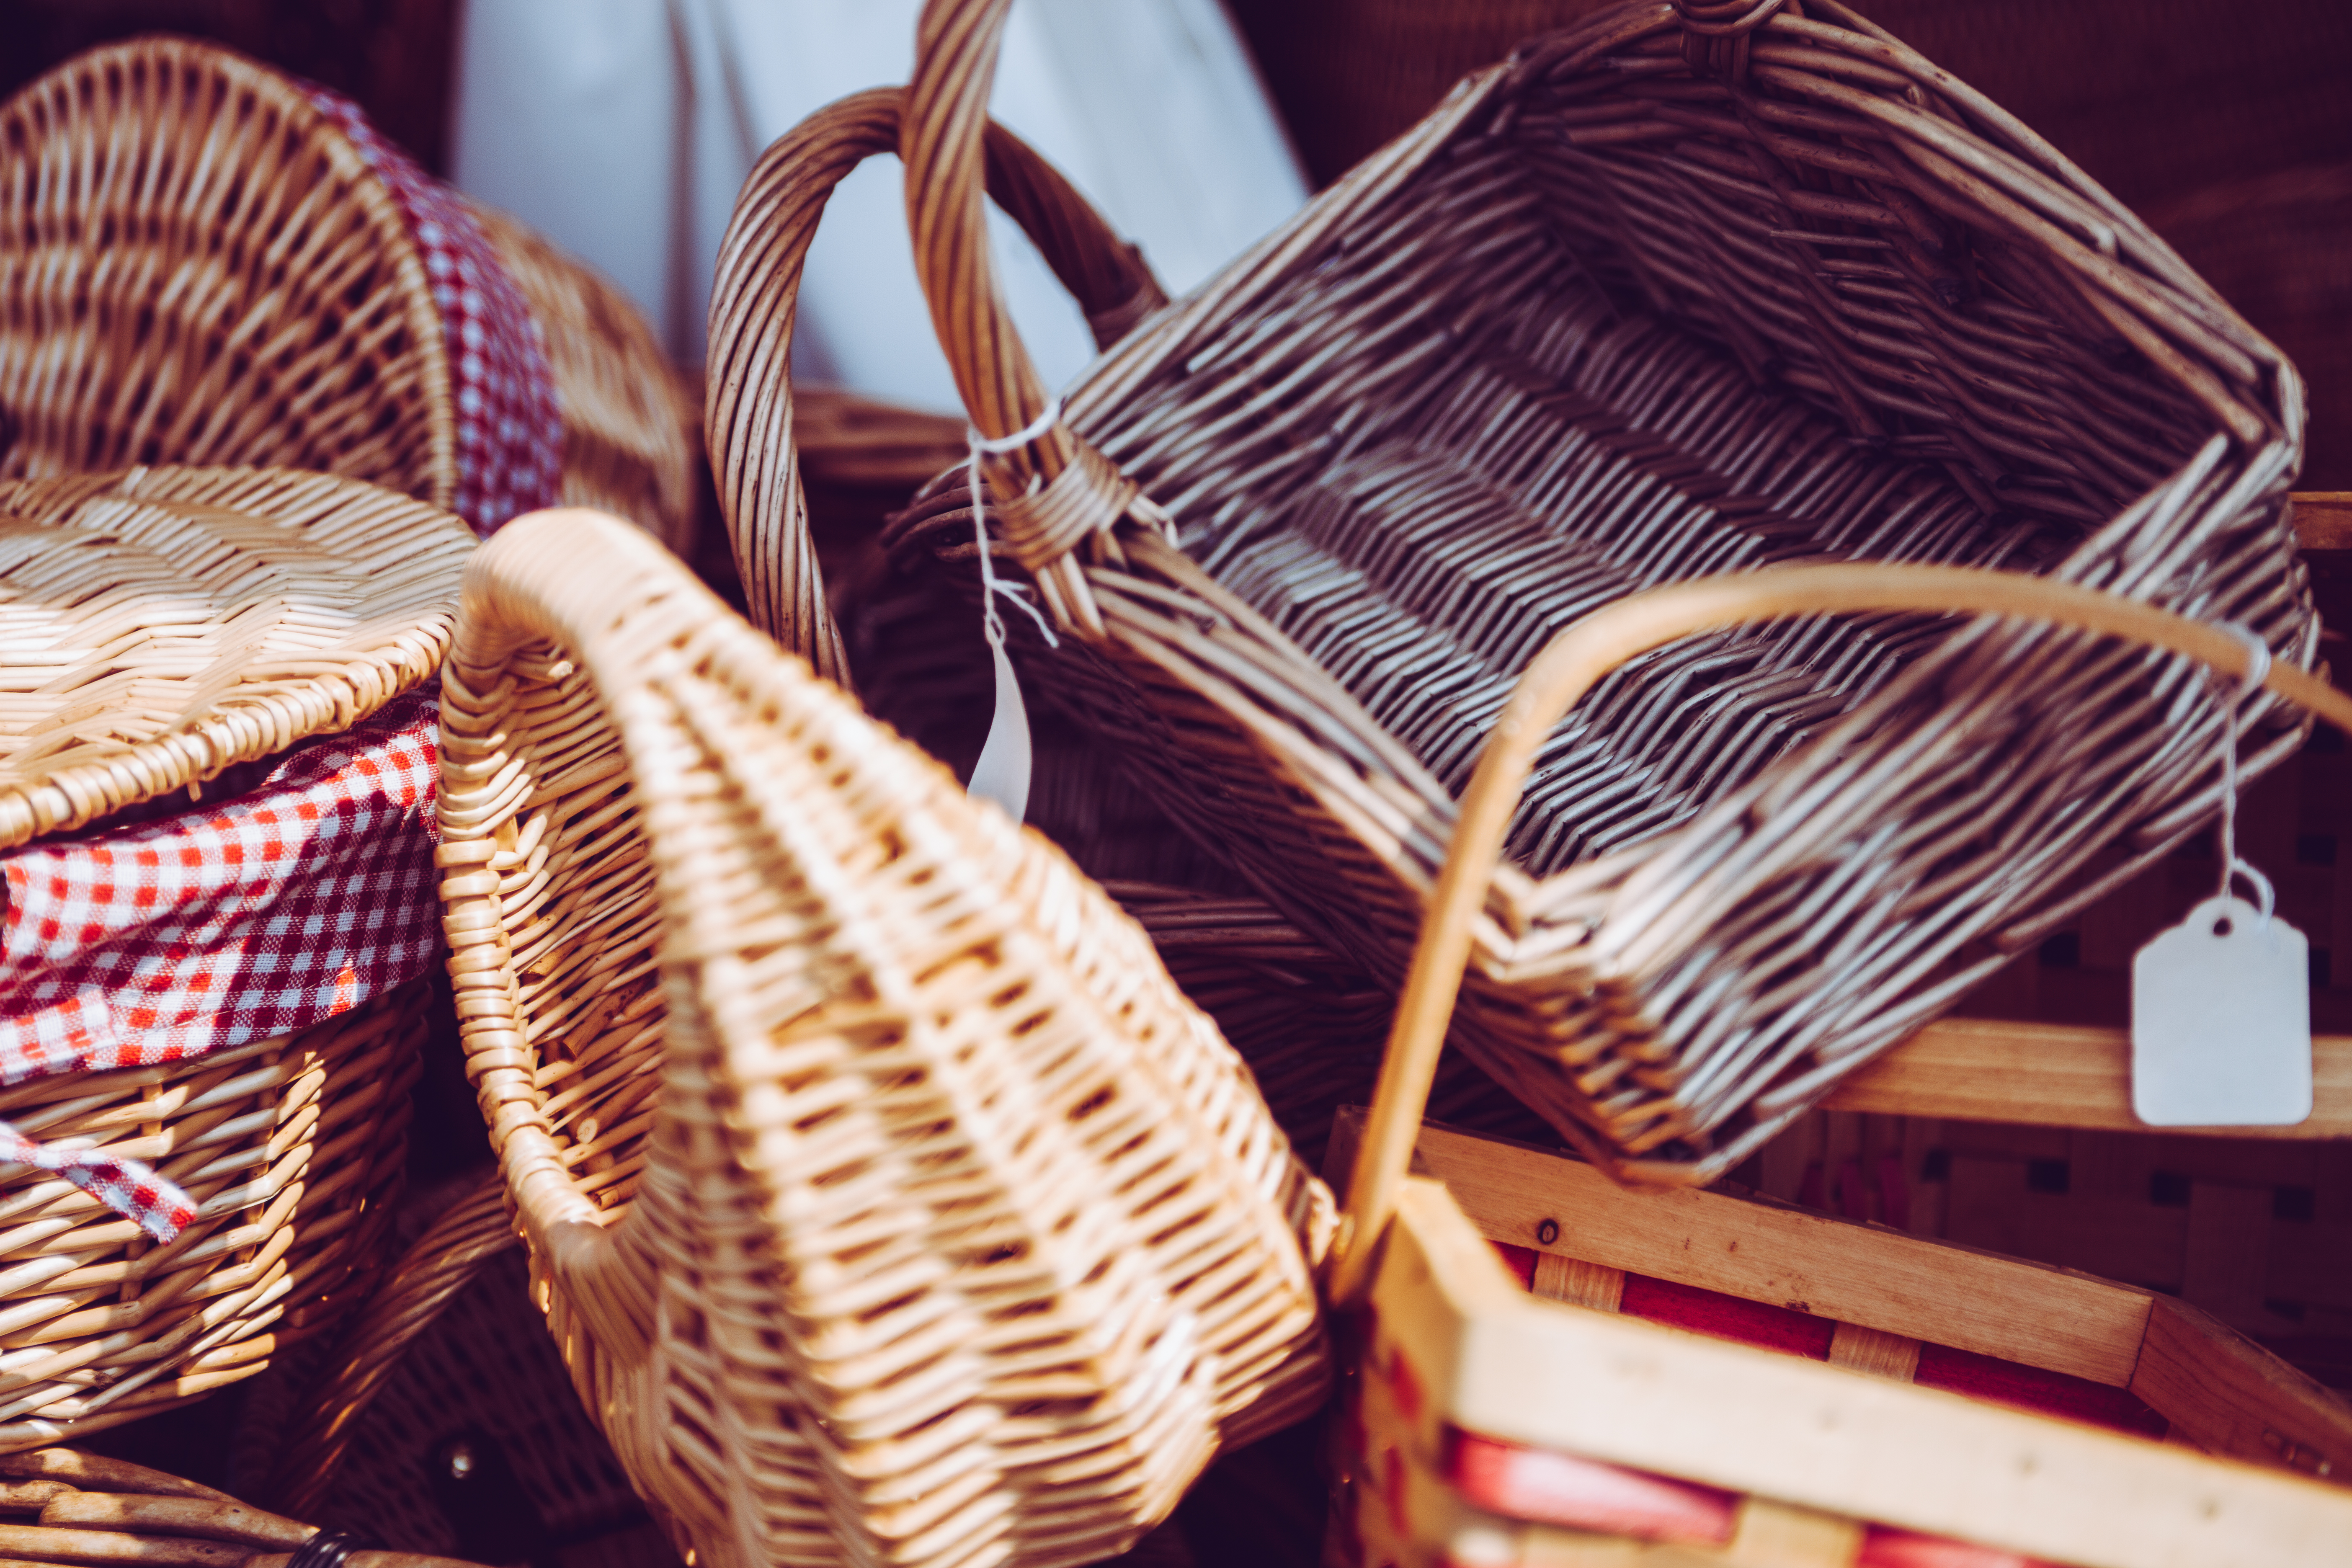
wood, food, basket, wicker, art, baskets, craftsmanship, arts and crafts, decorative baskets